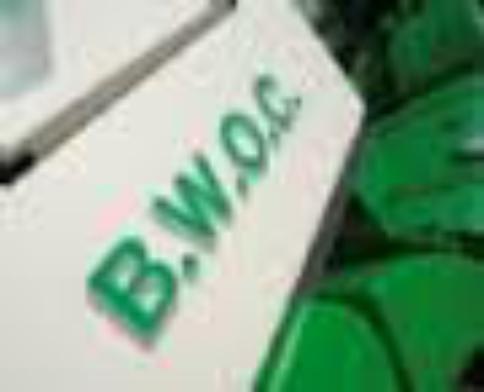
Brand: BWOC
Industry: Others